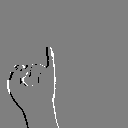
ASL letter: i